Hampton Poyle

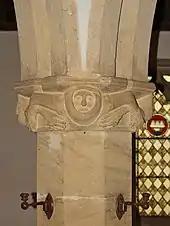
Capital of the 14th-century column in St Mary's north arcade

The Church of England parish church of Saint Mary the Virgin was built in the 13th century. The earliest known written record of it is a charter from about 1225. Features surviving from this period include the priest's doorway on the south side of the chancel and probably the three-light east window of the chancel.